Maggie Laubser

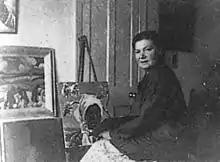
Laubser with "Annie of the Royal Bafokeng" in 1945

Laubser was issued with a visa by the German Consulate in Cape Town on 16 November 1922 and was installed at Kurfürstendamm 40, Berlin by 1 January 1923. Her address had apparently changed to Kurfürstendamm 43, Berlin by 23 January 1923. She looked up Irma Stern and they undertook a trip to the Baltic Sea at Ahrenshoop for three weeks in July 1923. After trips to Weimar and Bavaria and another change of address from Kalckreuthstrasse 5 to lodgings with a Fräulein Finck at Von der Heydt Strasse 1, south of the Tiergarten, which she obtained with the help of her friend Kate Mädler, she settled down to the cultural life of Berlin. She met members of the diplomatic corps, painted portraits and attended music concerts. She befriended pianists William Busch and Otto Glore.